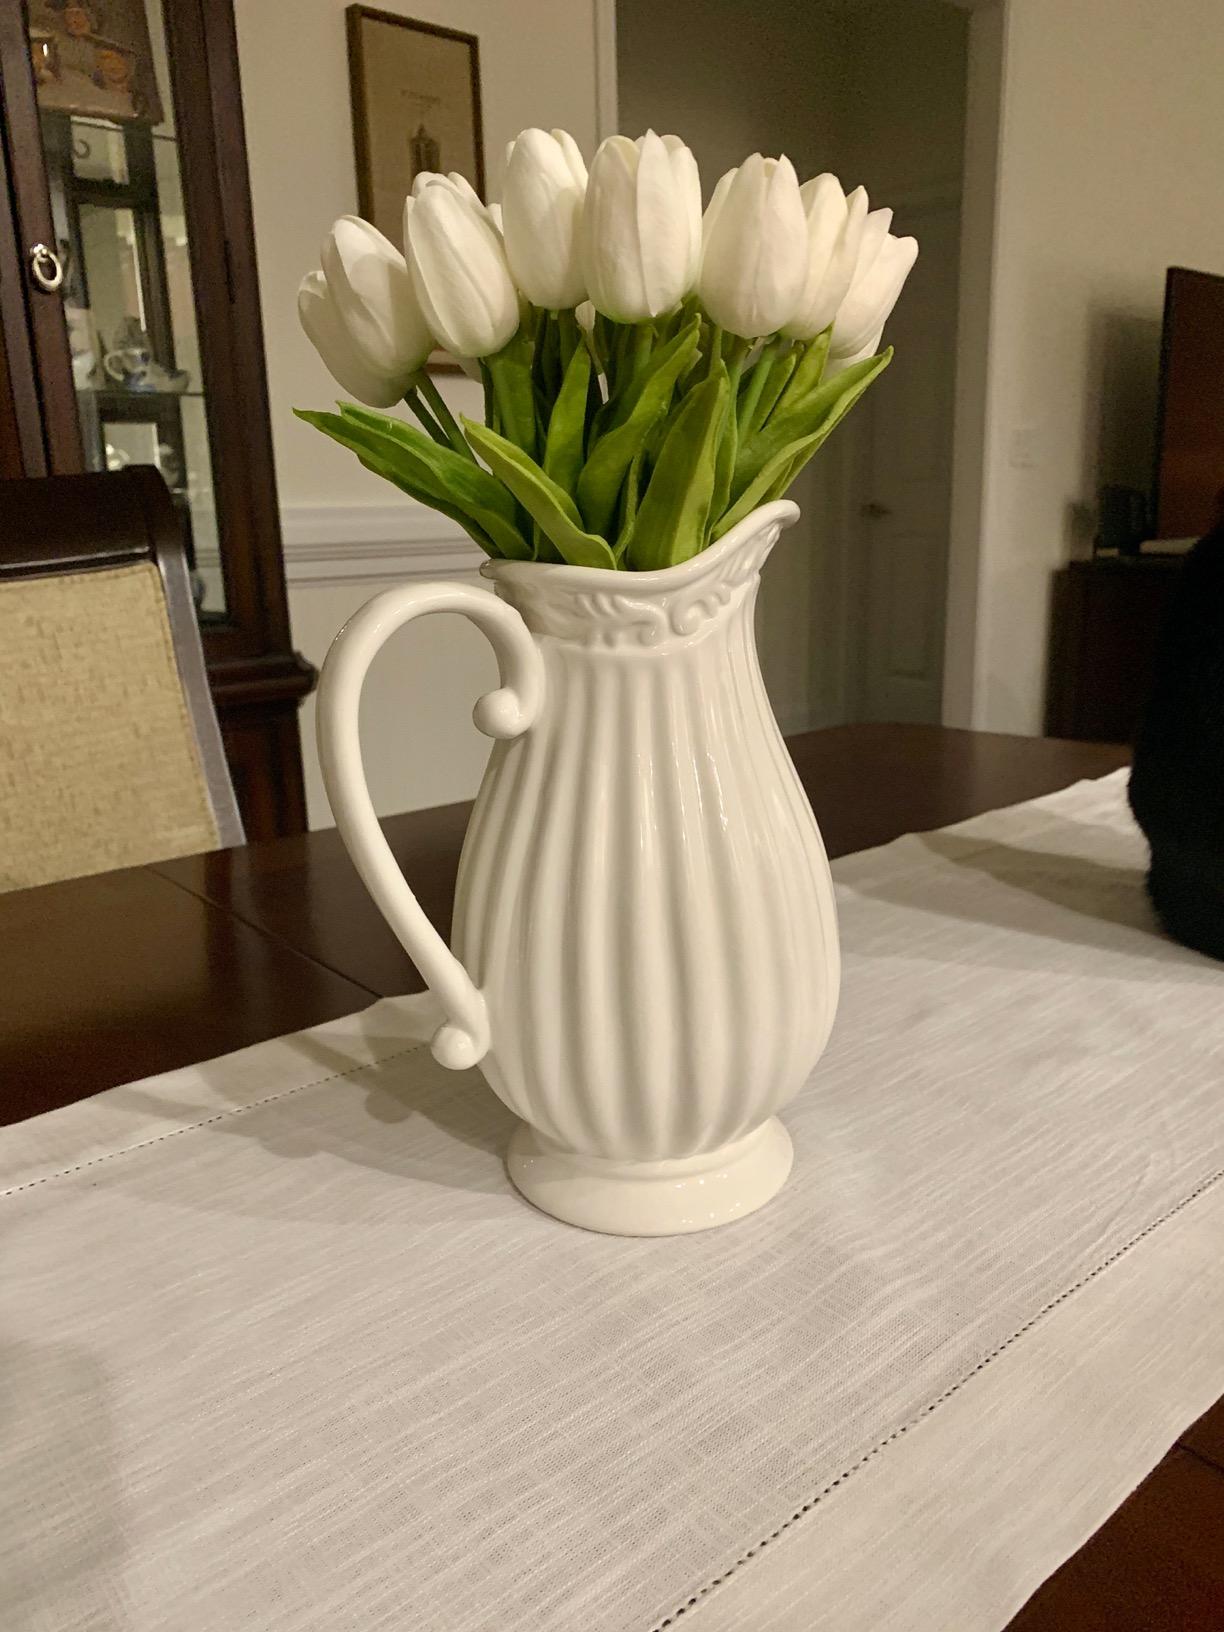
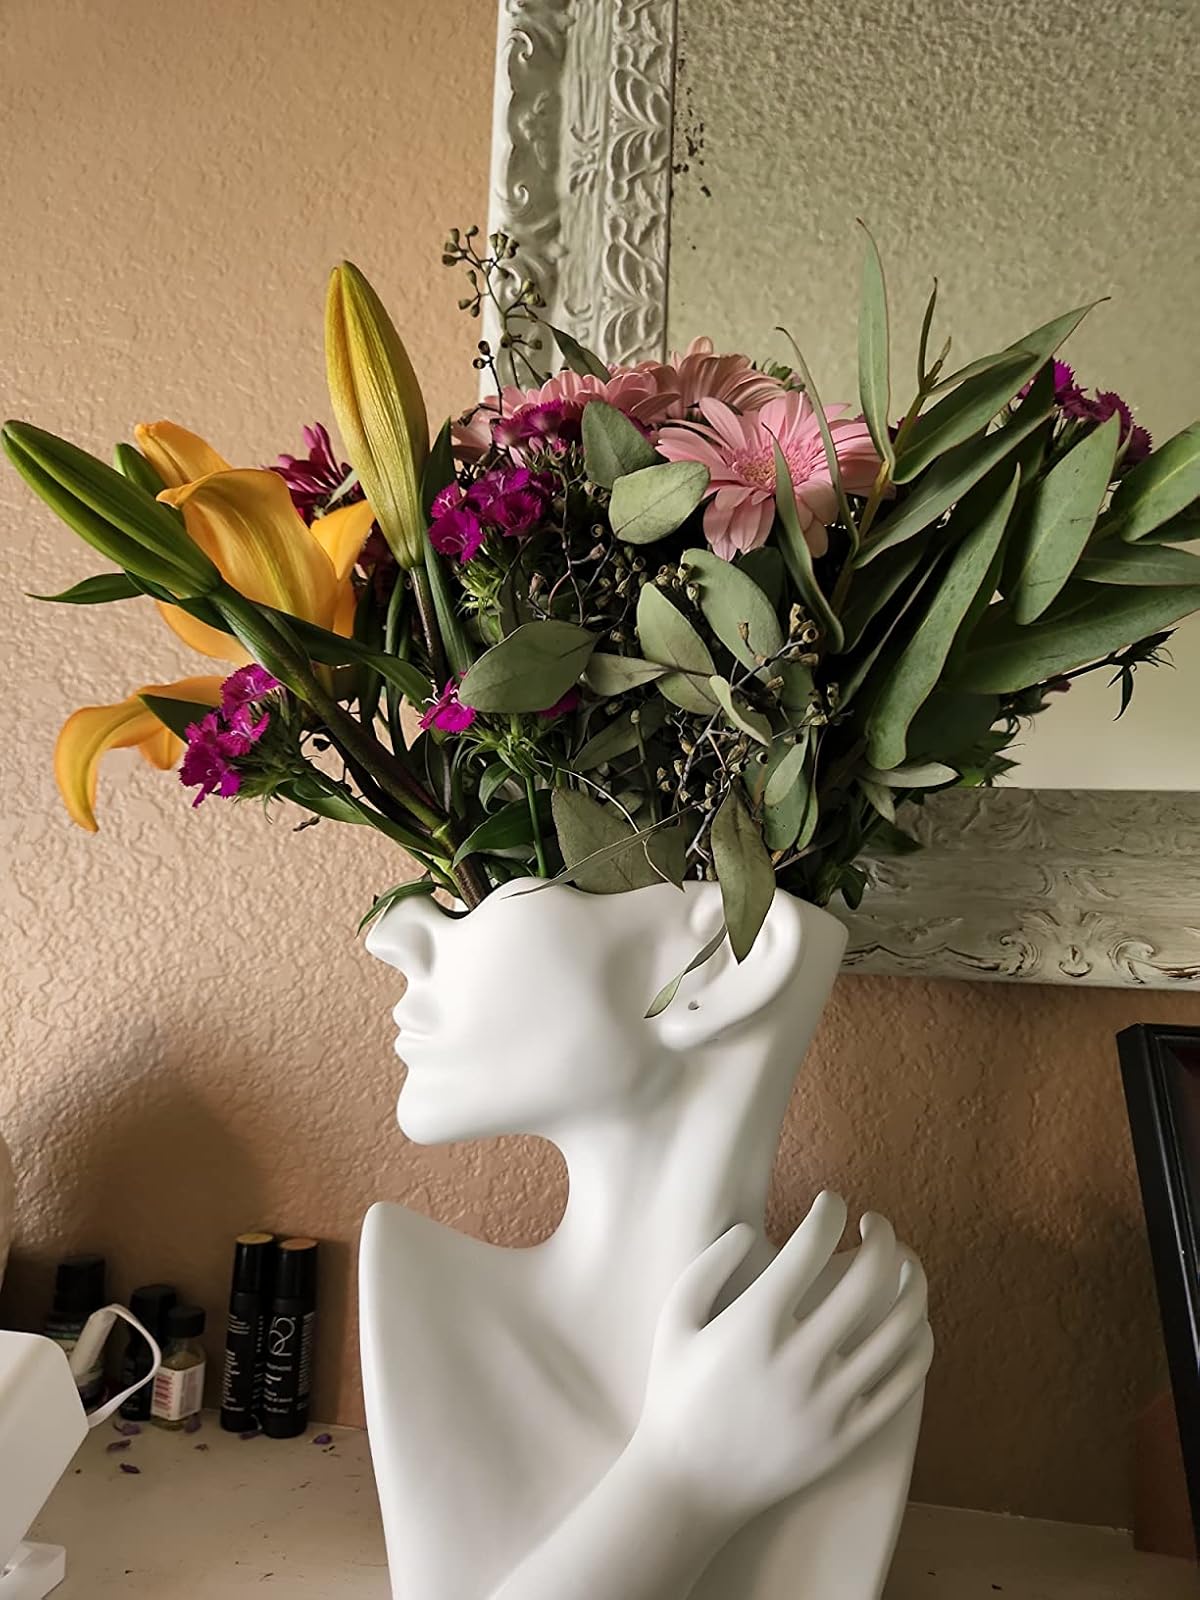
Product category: vase
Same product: no